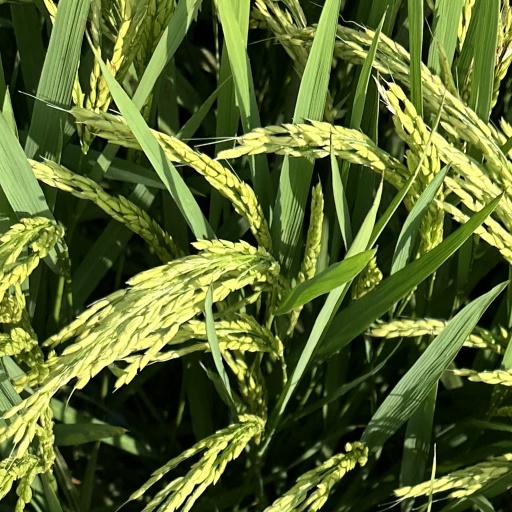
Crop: rice